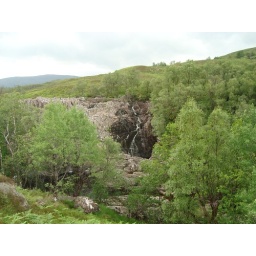
Awesome rock wall that forms the dam for the lochans above